Superhabitable world

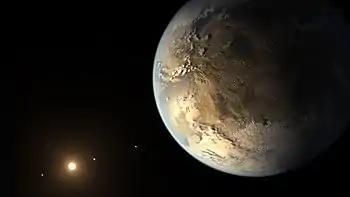

An important geological process is plate tectonics, which appears to be common in terrestrial planets with a significant rotation speed and an internal heat source. If large bodies of water are present on a planet, plate tectonics can maintain high levels of carbon dioxide in its atmosphere and increase the global surface temperature through the greenhouse effect. However, if tectonic activity is not significant enough to increase temperatures above the freezing point of water, the planet could experience a permanent ice age, unless the process is offset by another energy source like tidal heating or stellar irradiation. On the other hand, if the effects of any of these processes are too strong, the amount of greenhouse gases in the atmosphere could cause a runaway greenhouse effect by trapping heat and preventing adequate cooling.